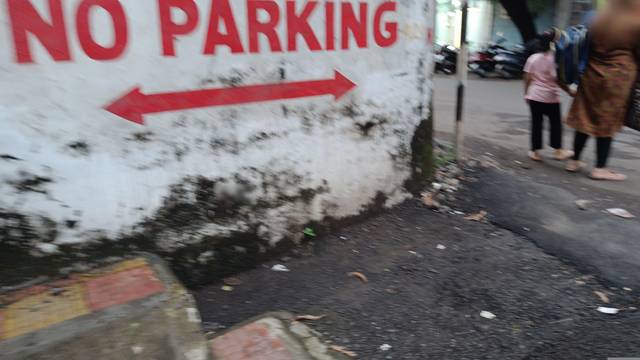
Region: India
Coordinates: 19.215, 73.092